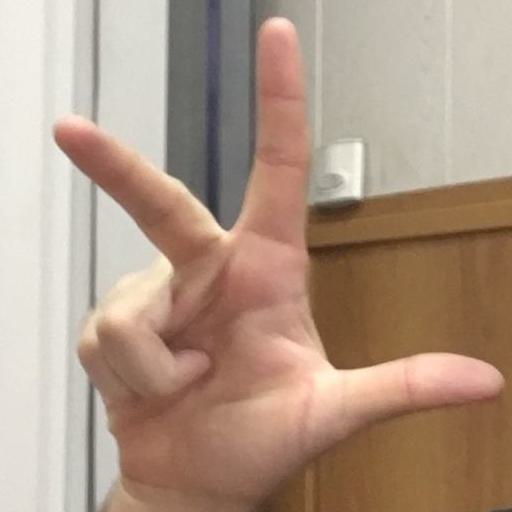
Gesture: three2